Neenah, Wisconsin

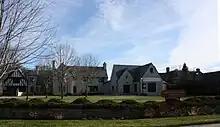
Bergstrom-Mahler Museum

Founded in 1959, Neenah's Bergstrom-Mahler Museum has a collection of glass art comprising over 5,000 pieces. It concentrates in glass paperweights, Germanic drinking vessels, and contemporary studio glass sculpture.